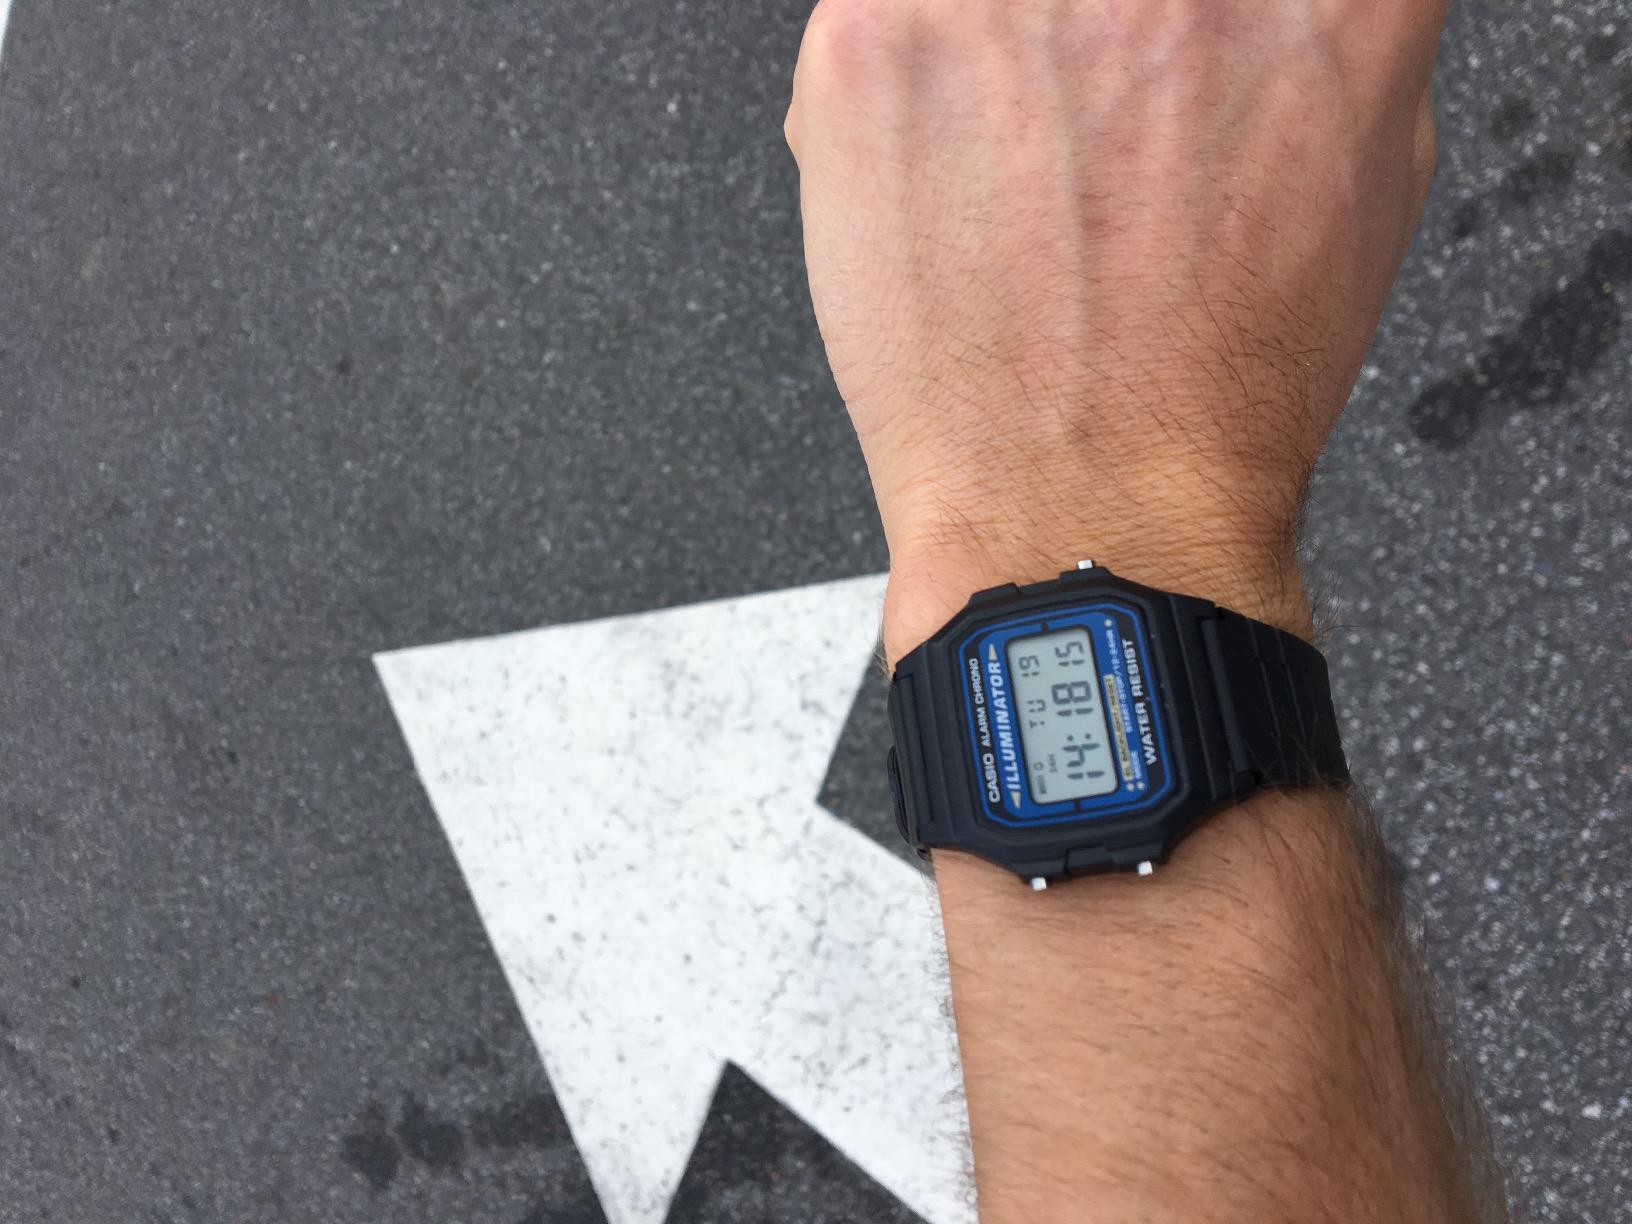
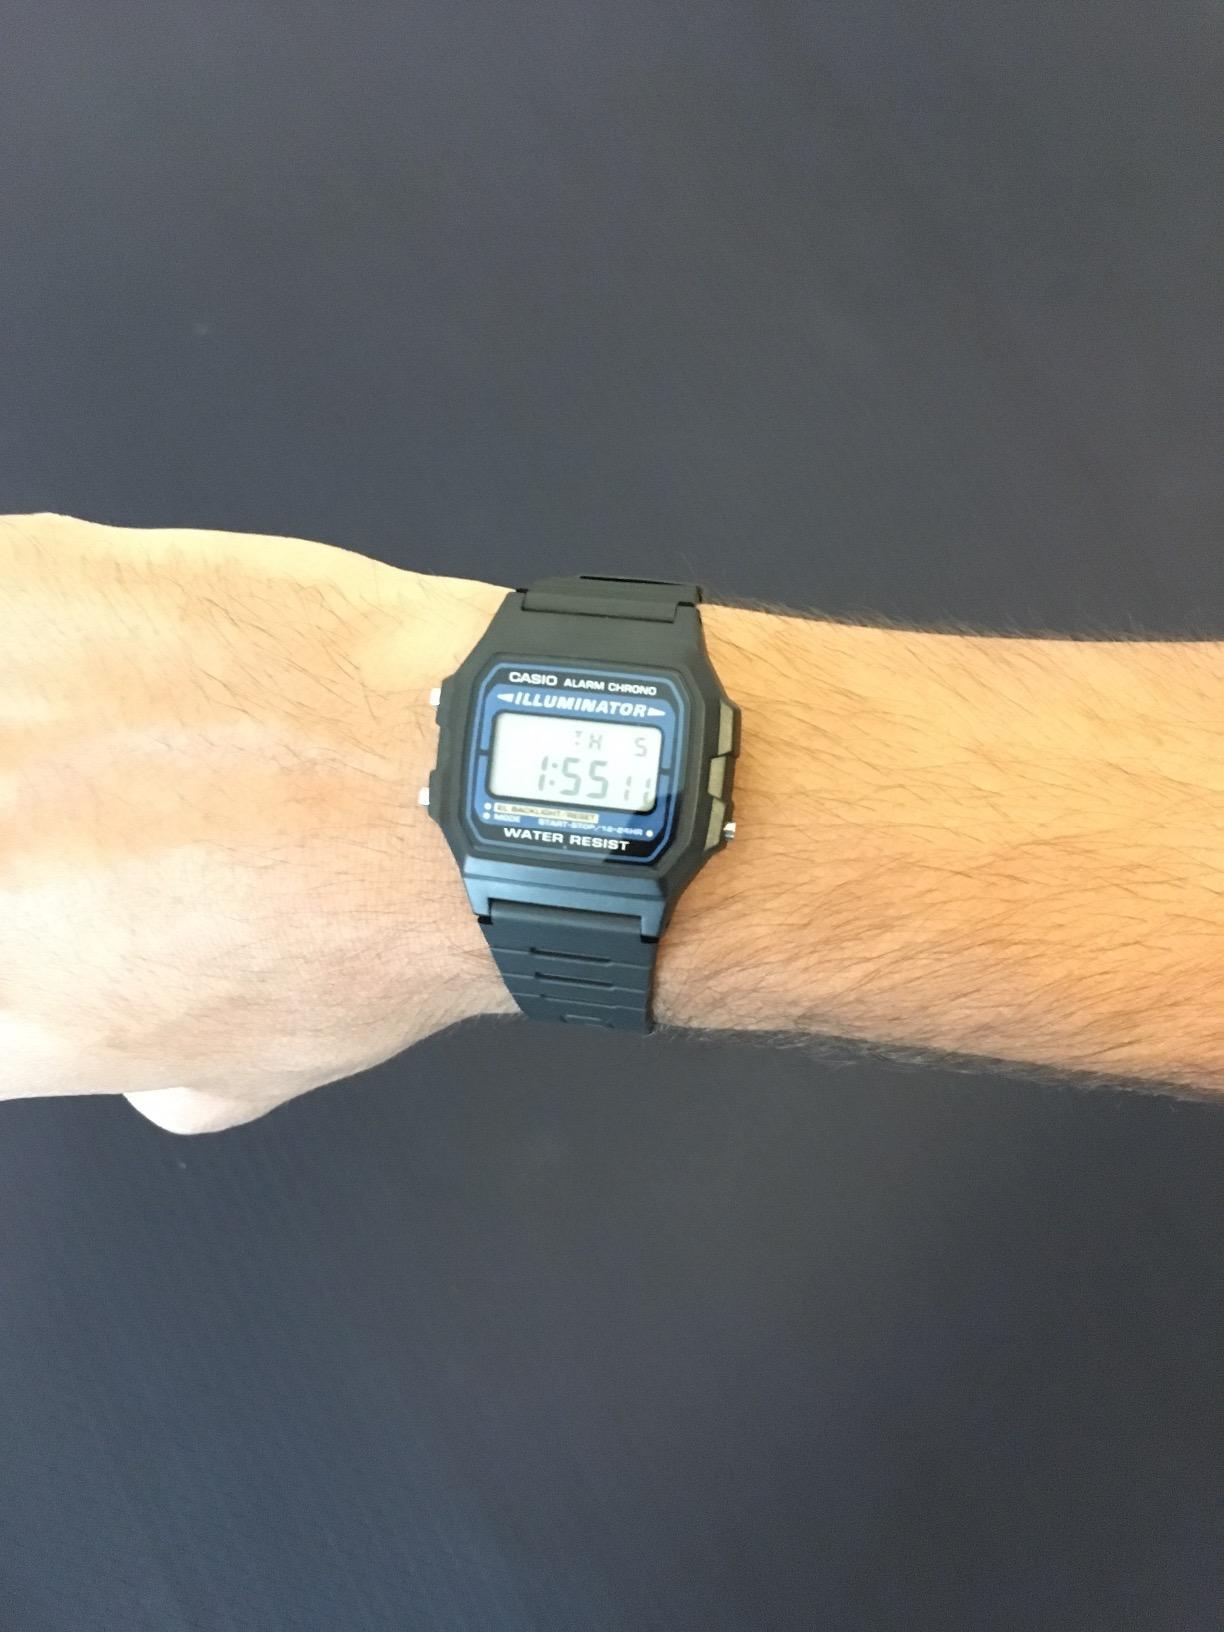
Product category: accessories_watch
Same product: yes